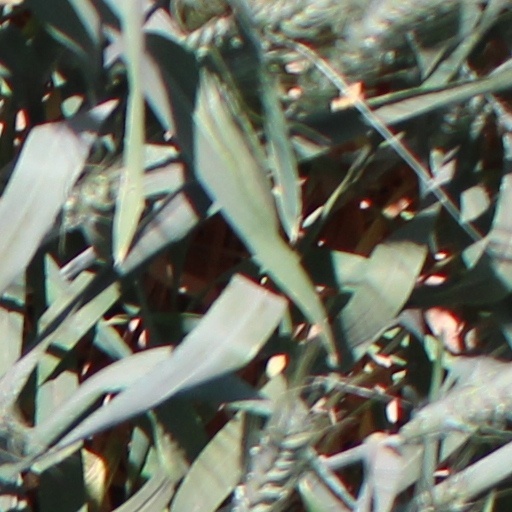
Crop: wheat